Sombala Kumar

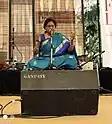
Sombala Kumar at Jaipur Literature Festival 2023

Sombala Kumar is a Dhrupad vocalist of India. She studied with Ustad Zia Fariduddin Dagar, a singer of the 19th generation of the dynasty of Dagar Gharana. She also studied with Ustad Zia Mohiuddin Dagar.